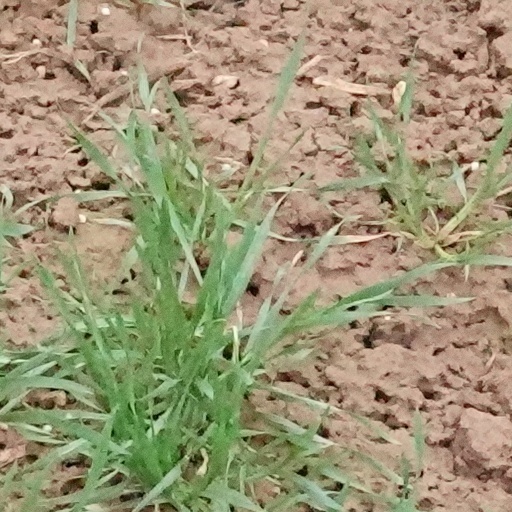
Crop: wheat